Moore's Crossing Historic District

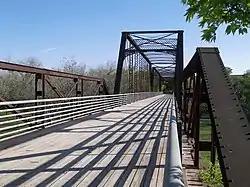
The bridge at Moore's Crossing

Moore's Crossing Historic District is a community located in rural Travis County nine miles southeast of Austin, Texas near the Austin–Bergstrom International Airport.